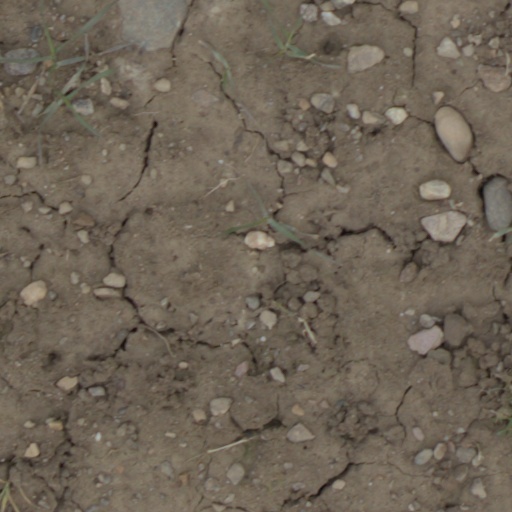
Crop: wheat